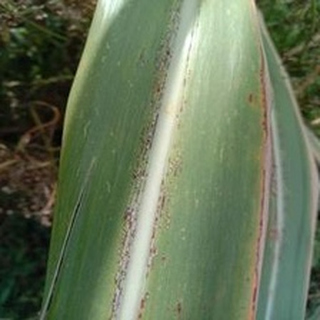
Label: sugarcane_rust